Dick DeVos

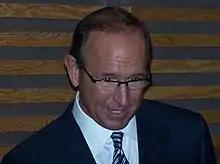
DeVos speaking in 2010

In October 2008, DeVos donated $200,000 to the PAC opposing Michigan State Proposal – 08-2 (2008). He is a major backer of the America First Action PAC.